Killing of Khaled Mohamed Saeed

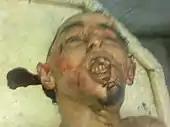
Post mortem imagery of Khaled Saeed's corpse in the morgue went viral, becoming "The Face That Launched a Revolution" according to media.

When Saaed's family visited his body in the morgue, his brother snapped pictures of the corpse using his mobile phone. The photo of Saeed's corpse was released onto the internet by Saeed's family in June 2010, causing a large outcry. Human Rights Watch released a press report about the photo that stated, "Photos of Said's battered and deformed face published on the internet show a fractured skull, dislocated jaw, broken nose, and numerous other signs of trauma" and that the image clearly showed "strong evidence that plainclothes security officers beat him in a vicious and public manner".